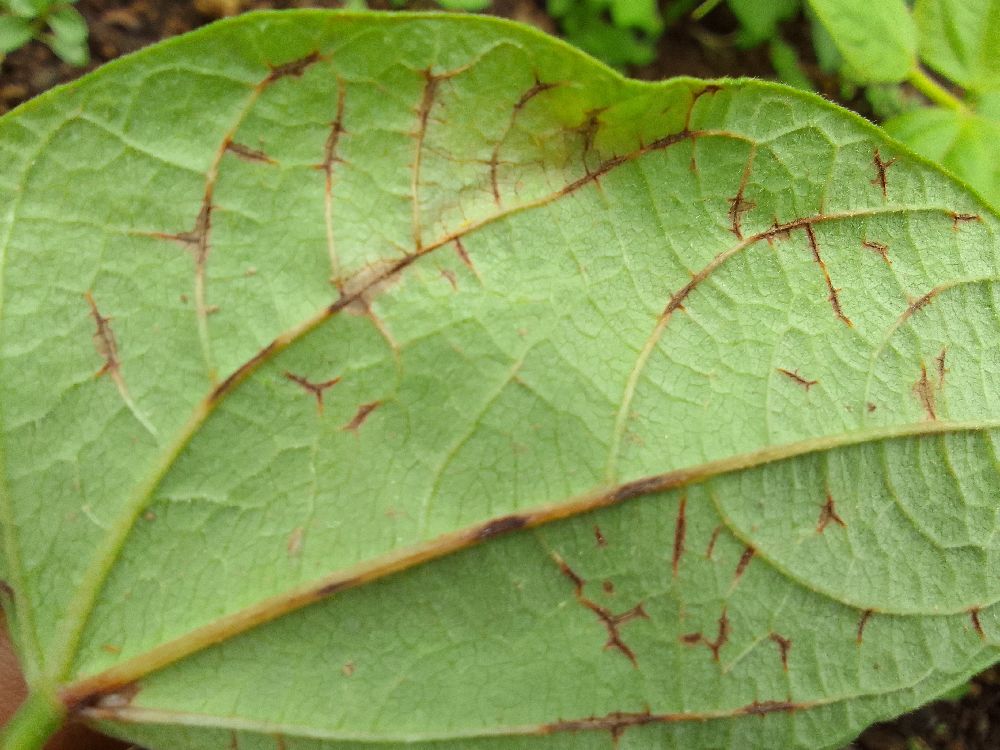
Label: anthracnose